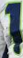
Number: 1